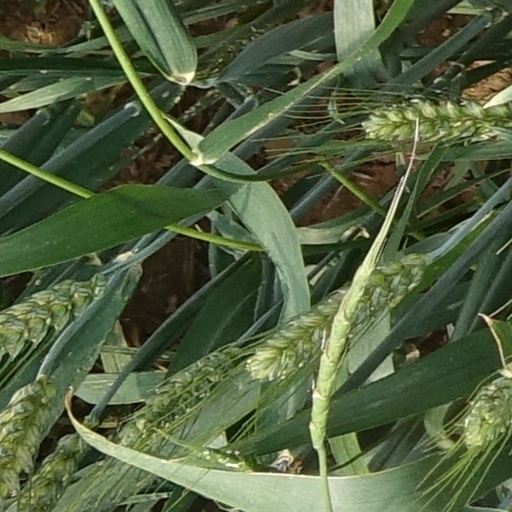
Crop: wheat